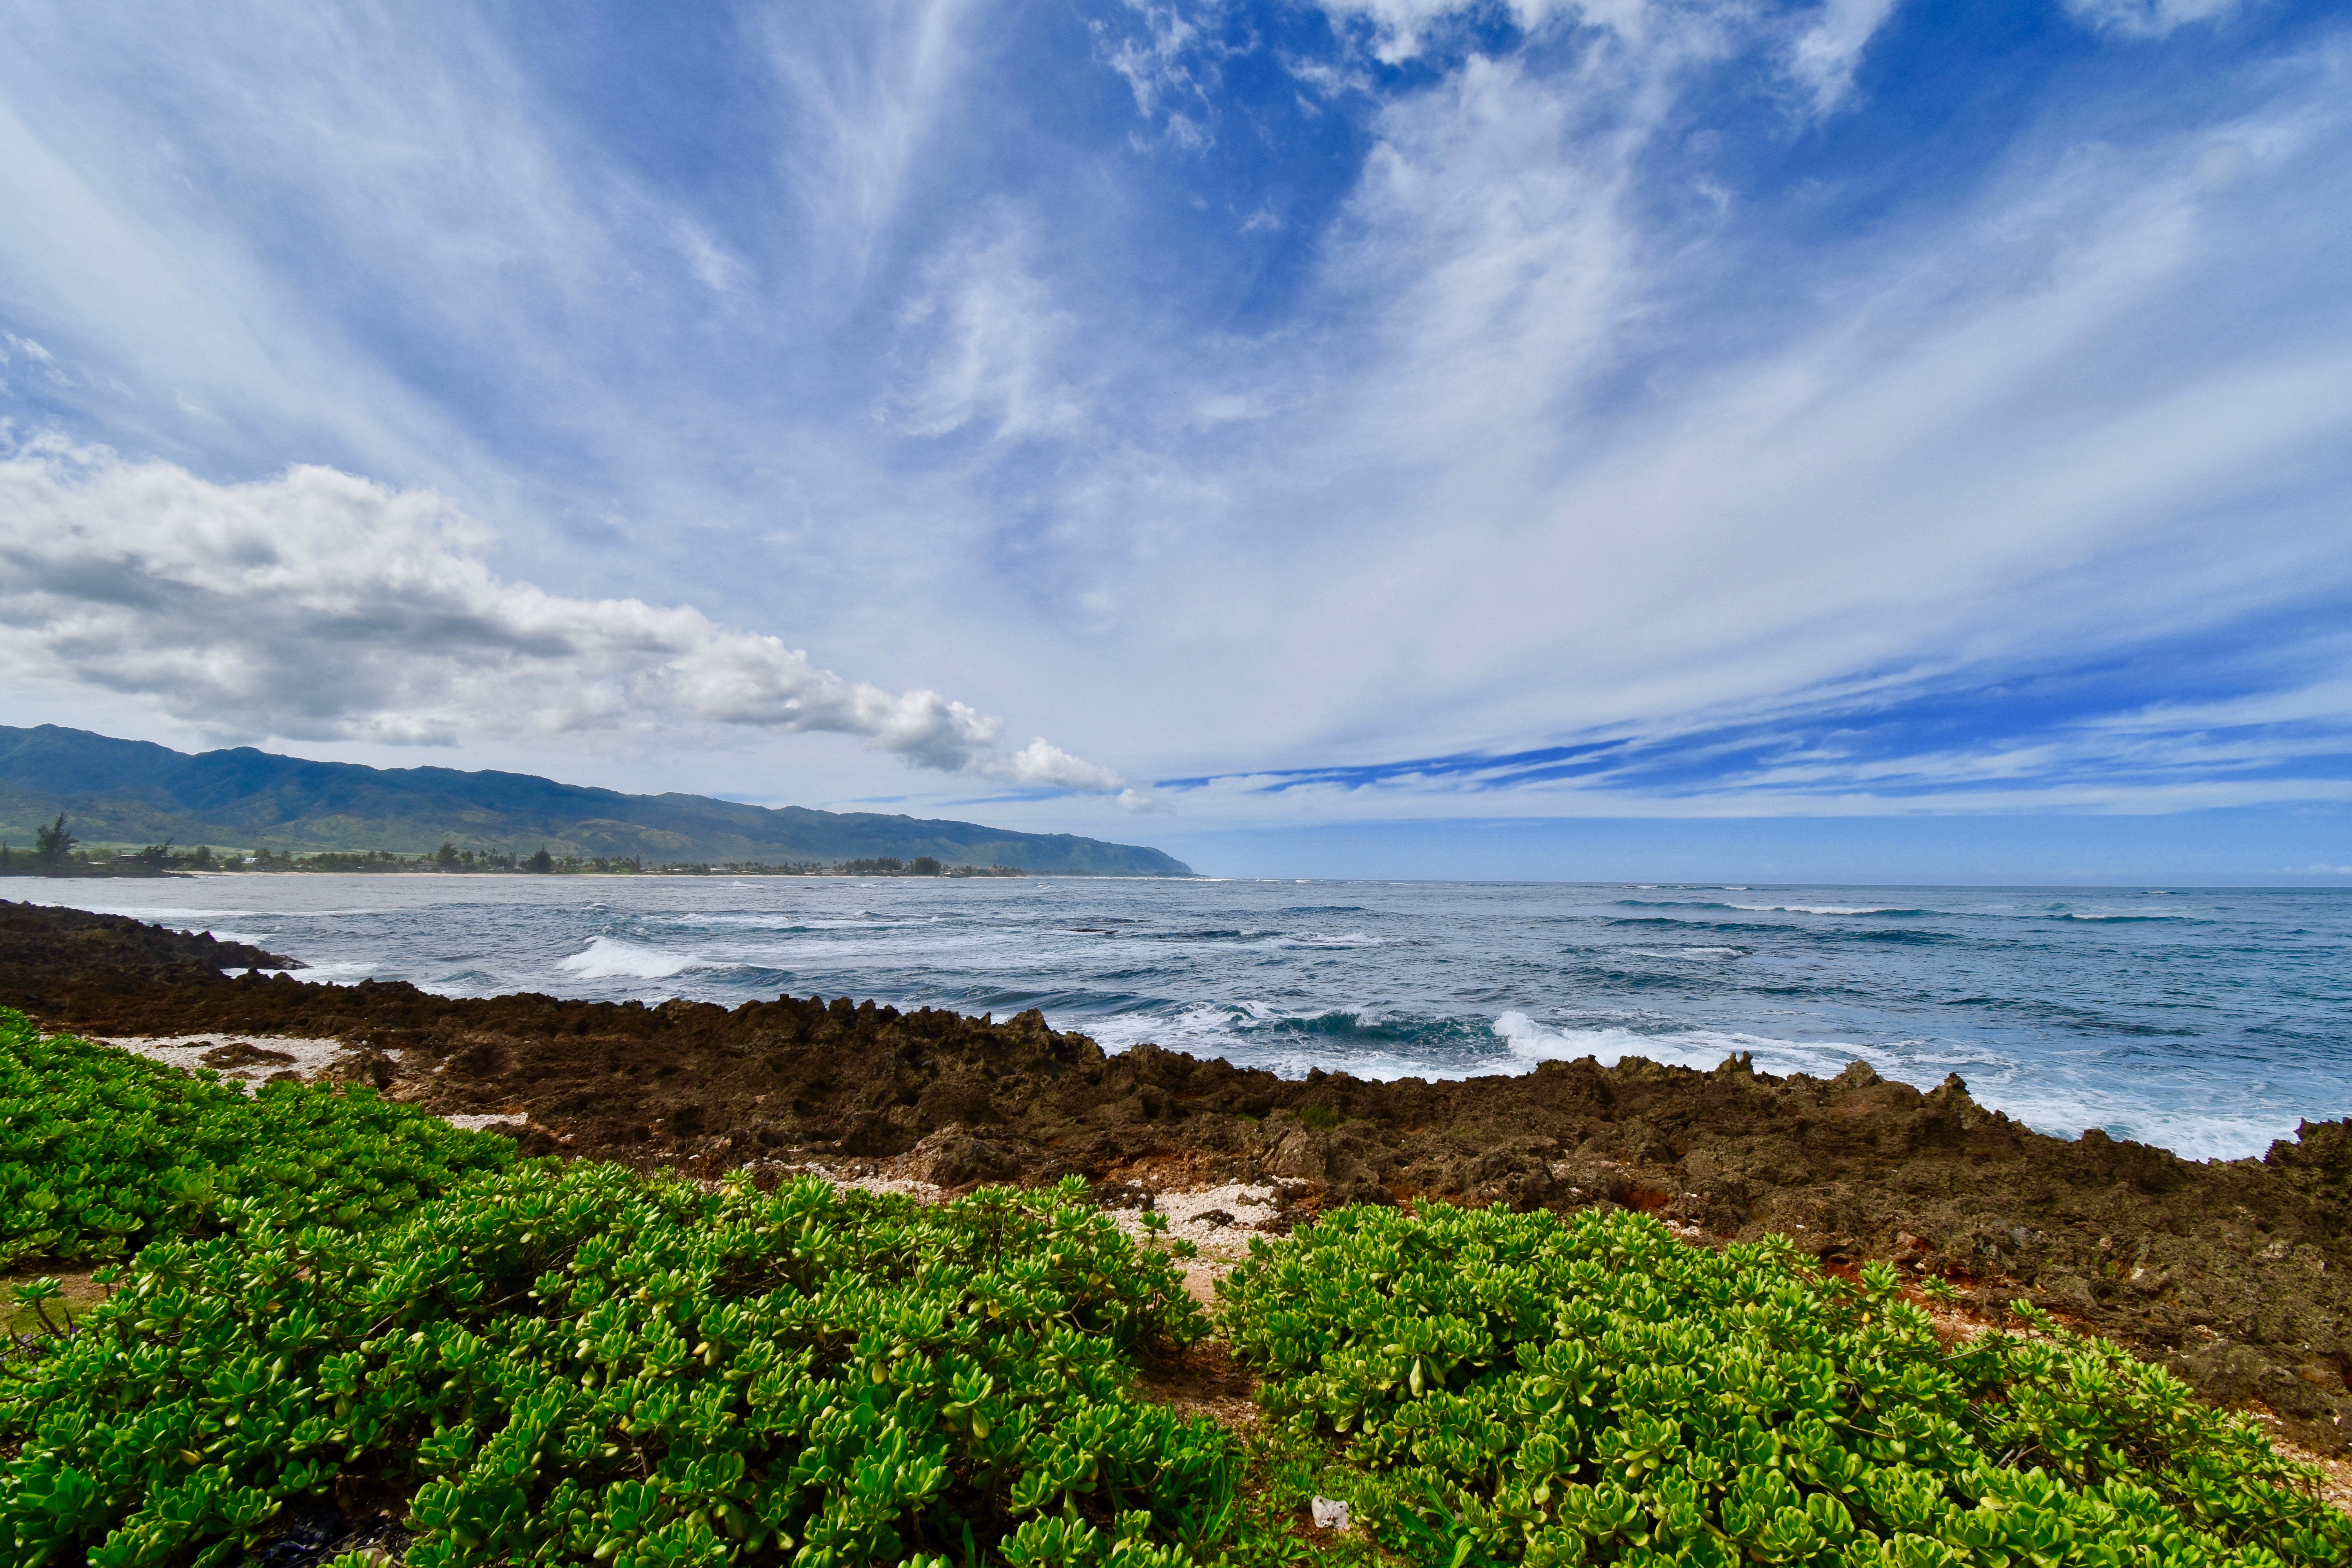
sky, body of water, nature, coast, sea, vegetation, shore, natural landscape, ocean, cloud, blue, natural environment, coastal and oceanic landforms, wave, wilderness, beach, bay, wind wave, horizon, grass, headland, promontory, landscape, highland, hill, tropics, vacation, mountain, rock, plant, tourism, cumulus, terrain, meteorological phenomenon, national park, wildflower, cape